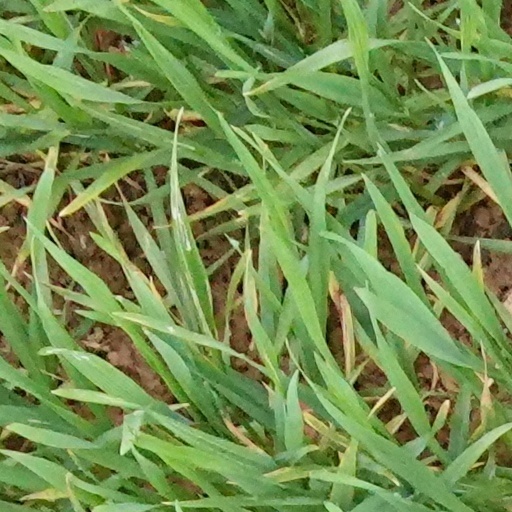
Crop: wheat